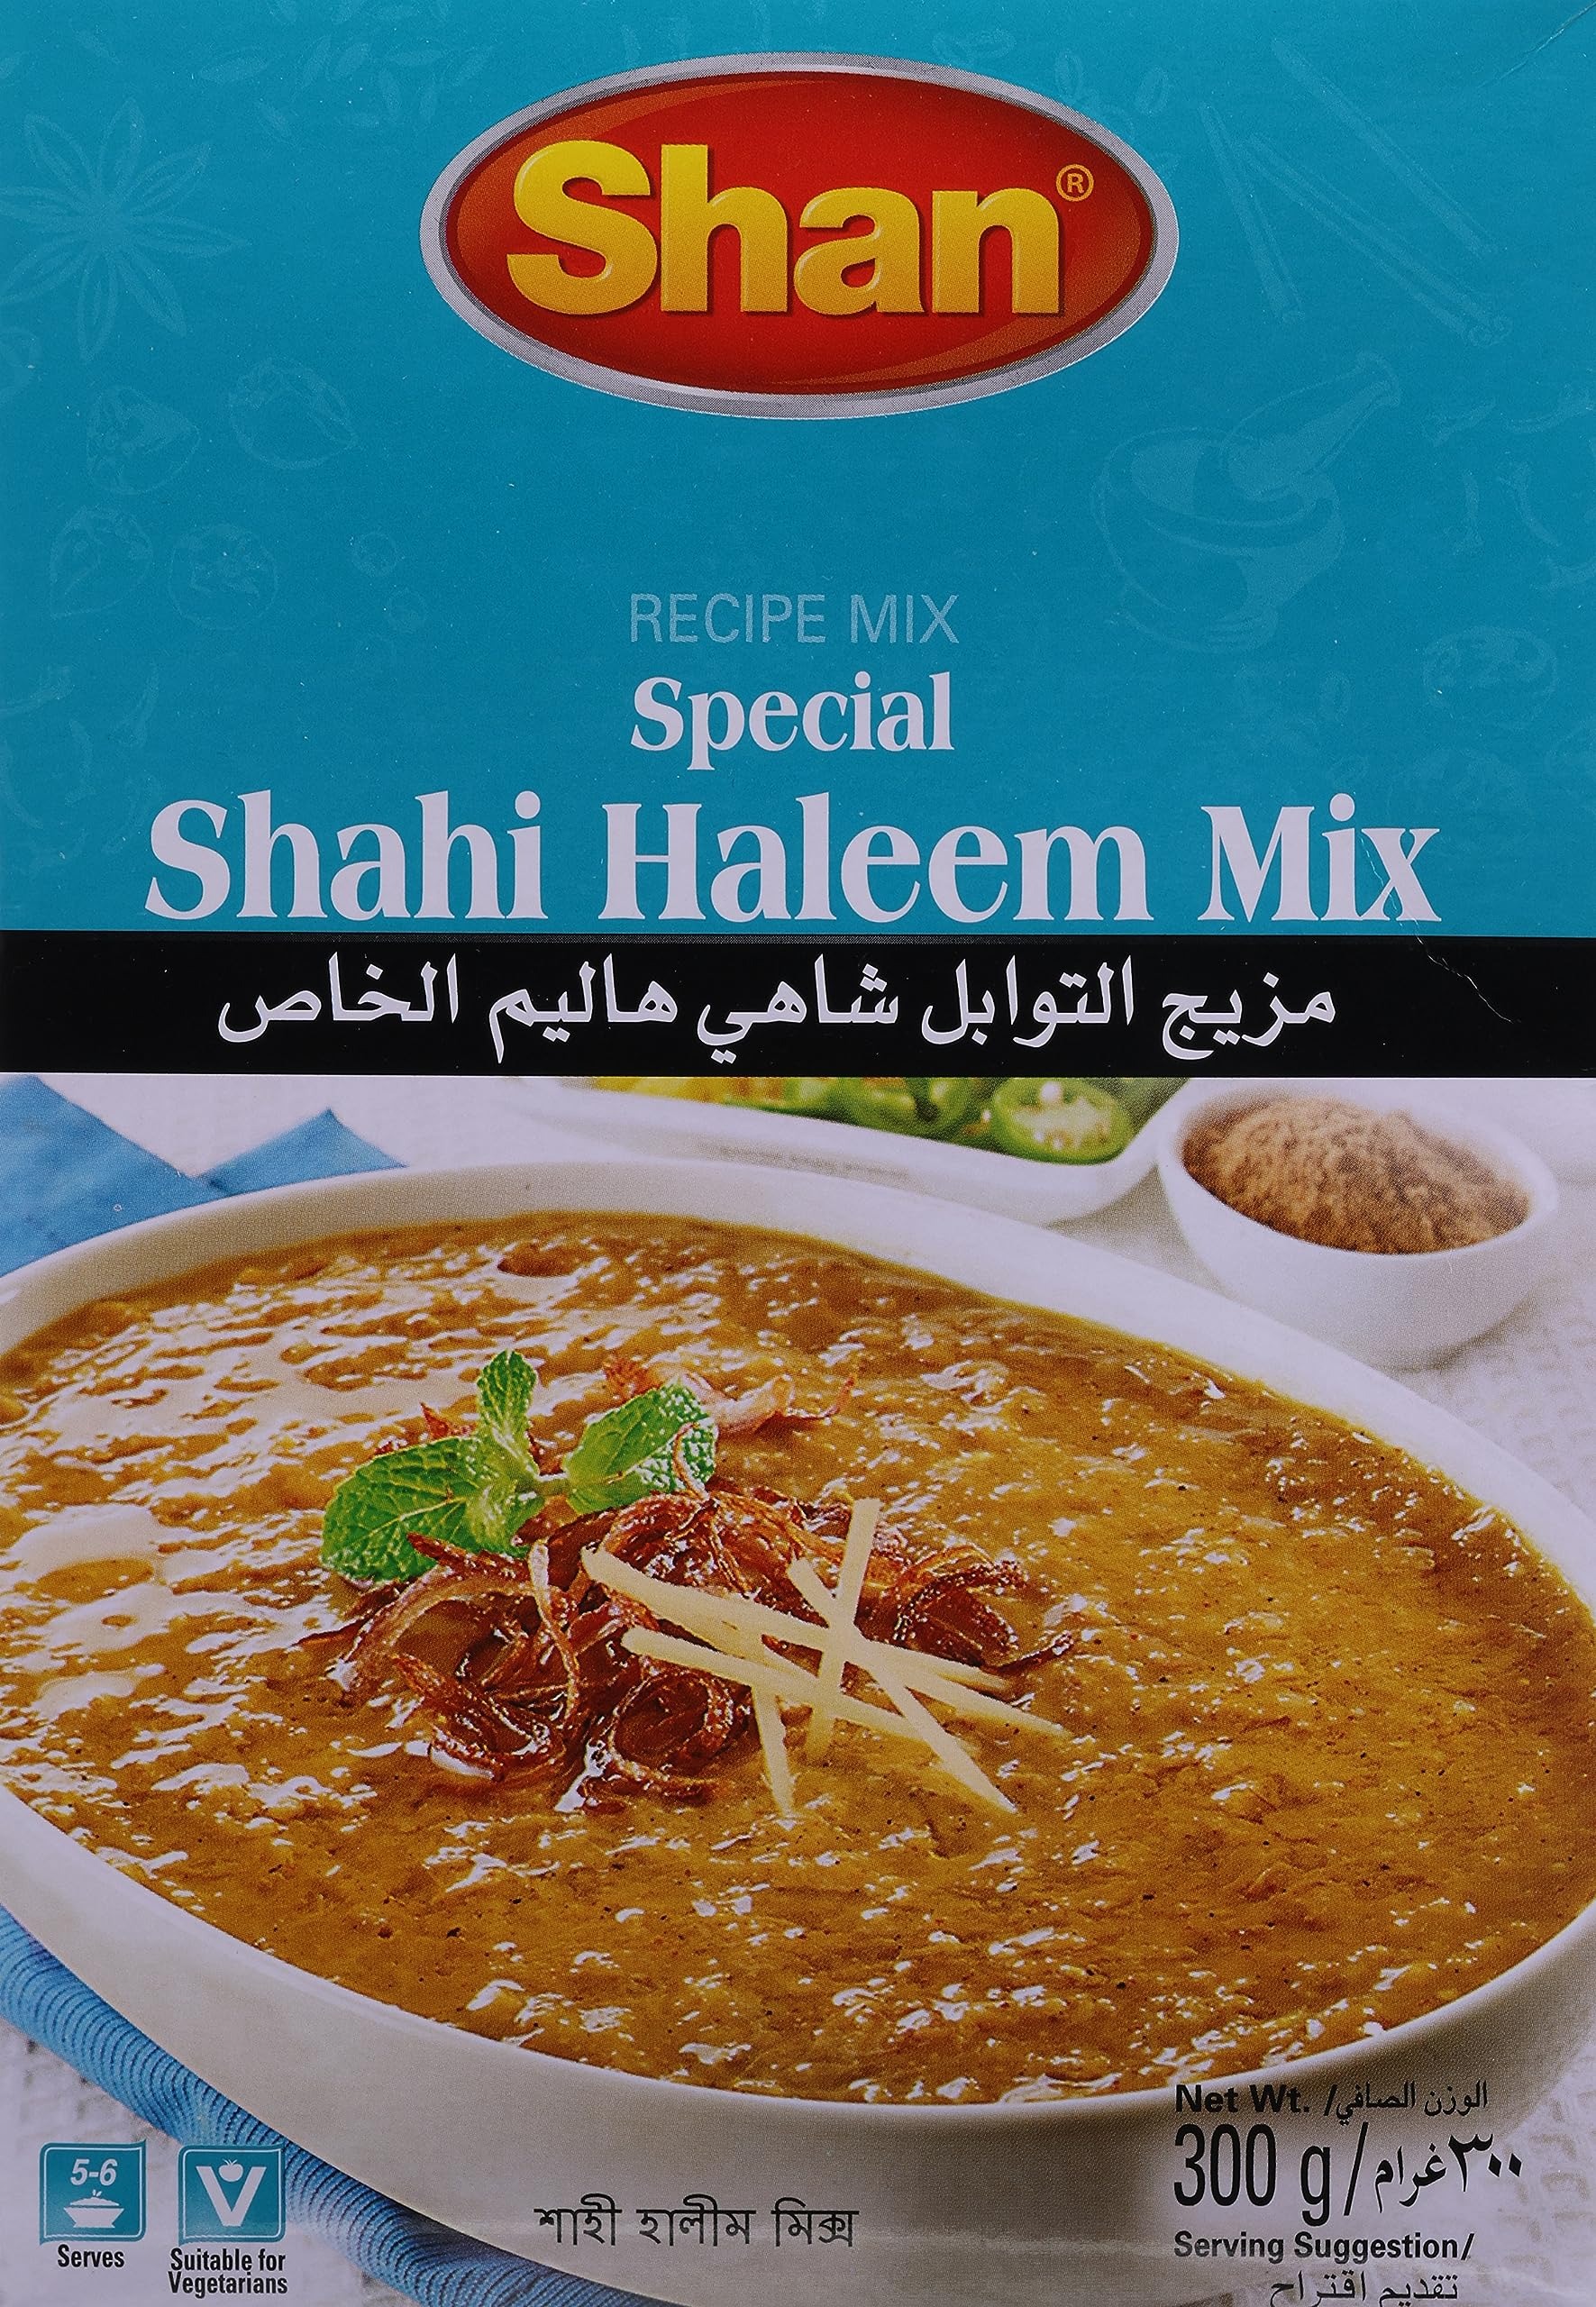
Item Name: Shan Special Shahi Haleem Mix with Pulses 13.2 Oz (Pack of 2)
Value: 26.4
Unit: Fl Oz

Price: 8.93